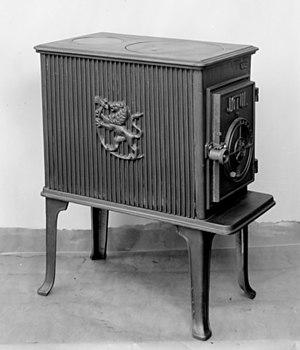
Jøtul AS est une entreprise norvègienne limited company qui conçoit et fabrique des poêles à bois et inserts en fonte. Le siège social est situé à Fredrikstad.